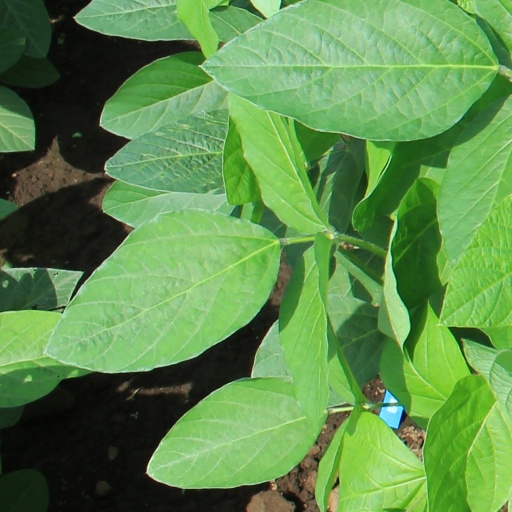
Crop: soybean